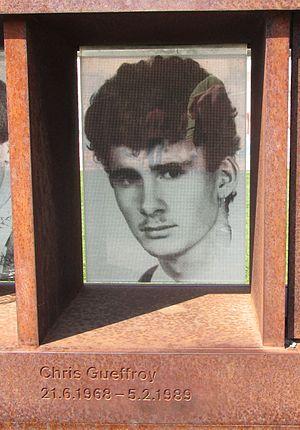
Chris Gueffroy fut l'avant-dernière victime du Mur de Berlin, la dernière étant Winfried Freudenberg.